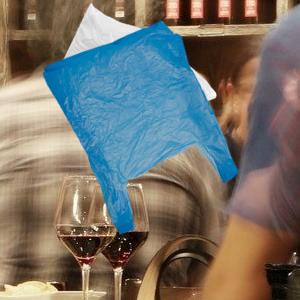
Label: plasticbags